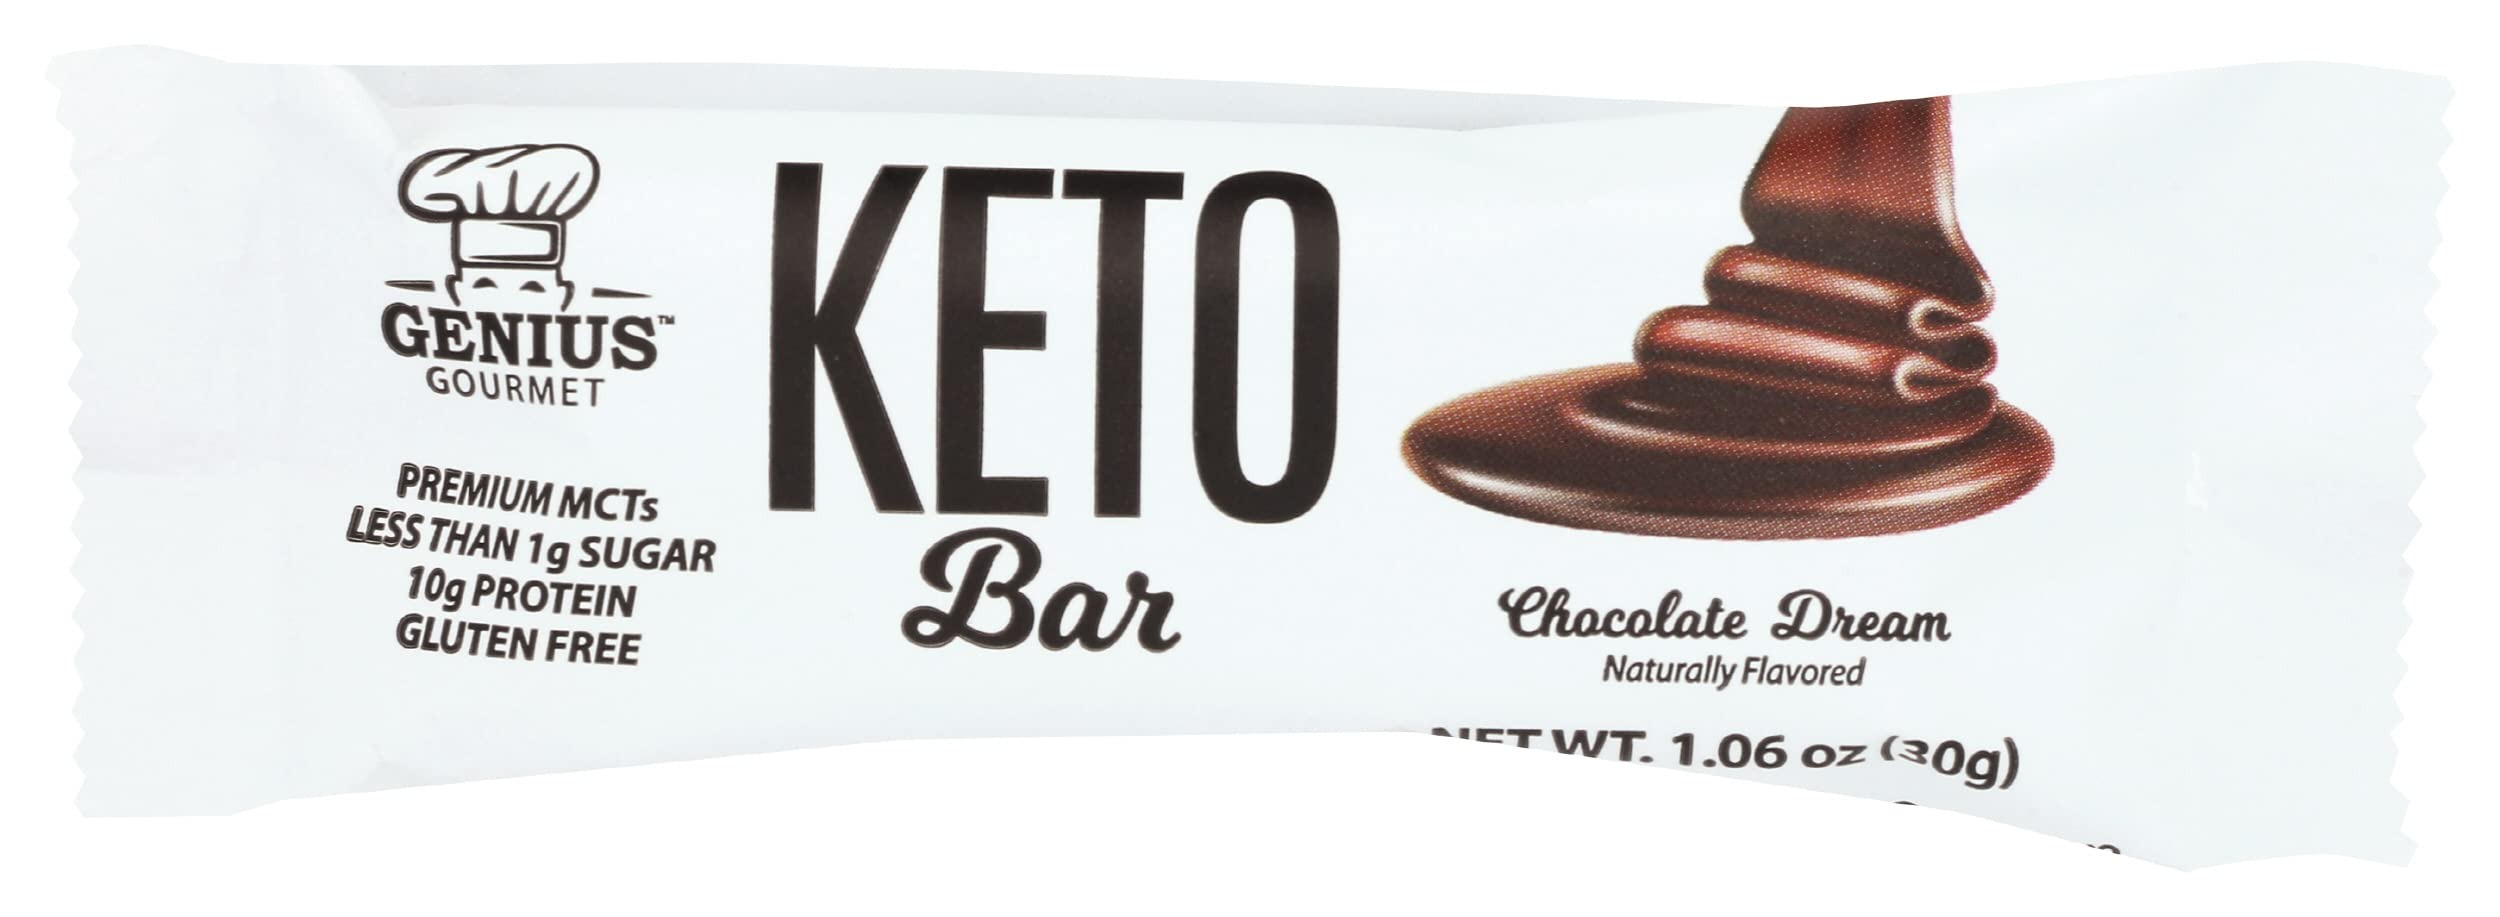
Item Name: Genius Gourmet Chocolate Dream Keto Bars, Gluten Free, 1.09 Ounce (Pack of 12)
Bullet Point: Genius Gourmet Chocolate Dream Keto Bars, Gluten Free, 1.09 Ounce (Pack of 12)
Value: 13.08
Unit: Ounce

Price: 33.74